Europoort

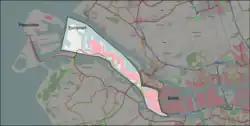
Location of Europoort

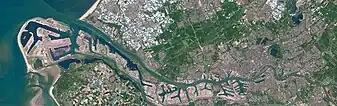
Satellite photo of the Port of Rotterdam

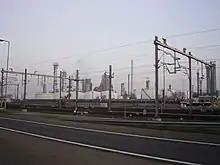
Refineries in the vicinity of Europoort

Europoort (also "Europort") is an area of the Port of Rotterdam and the adjoining industrial area in the Netherlands. Being situated at Southside of the mouth of the rivers Rhine and Meuse with the hinterland consisting of the Netherlands, Germany, Belgium and partly France, Europoort is one of the world's busiest ports and considered a major entry to Europe. The port handled 12 million containers in 2015.